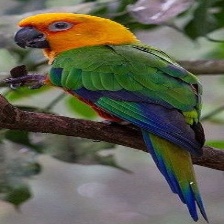
Species: JANDAYA PARAKEET
Scientific name: ARATINGA JANDAYA